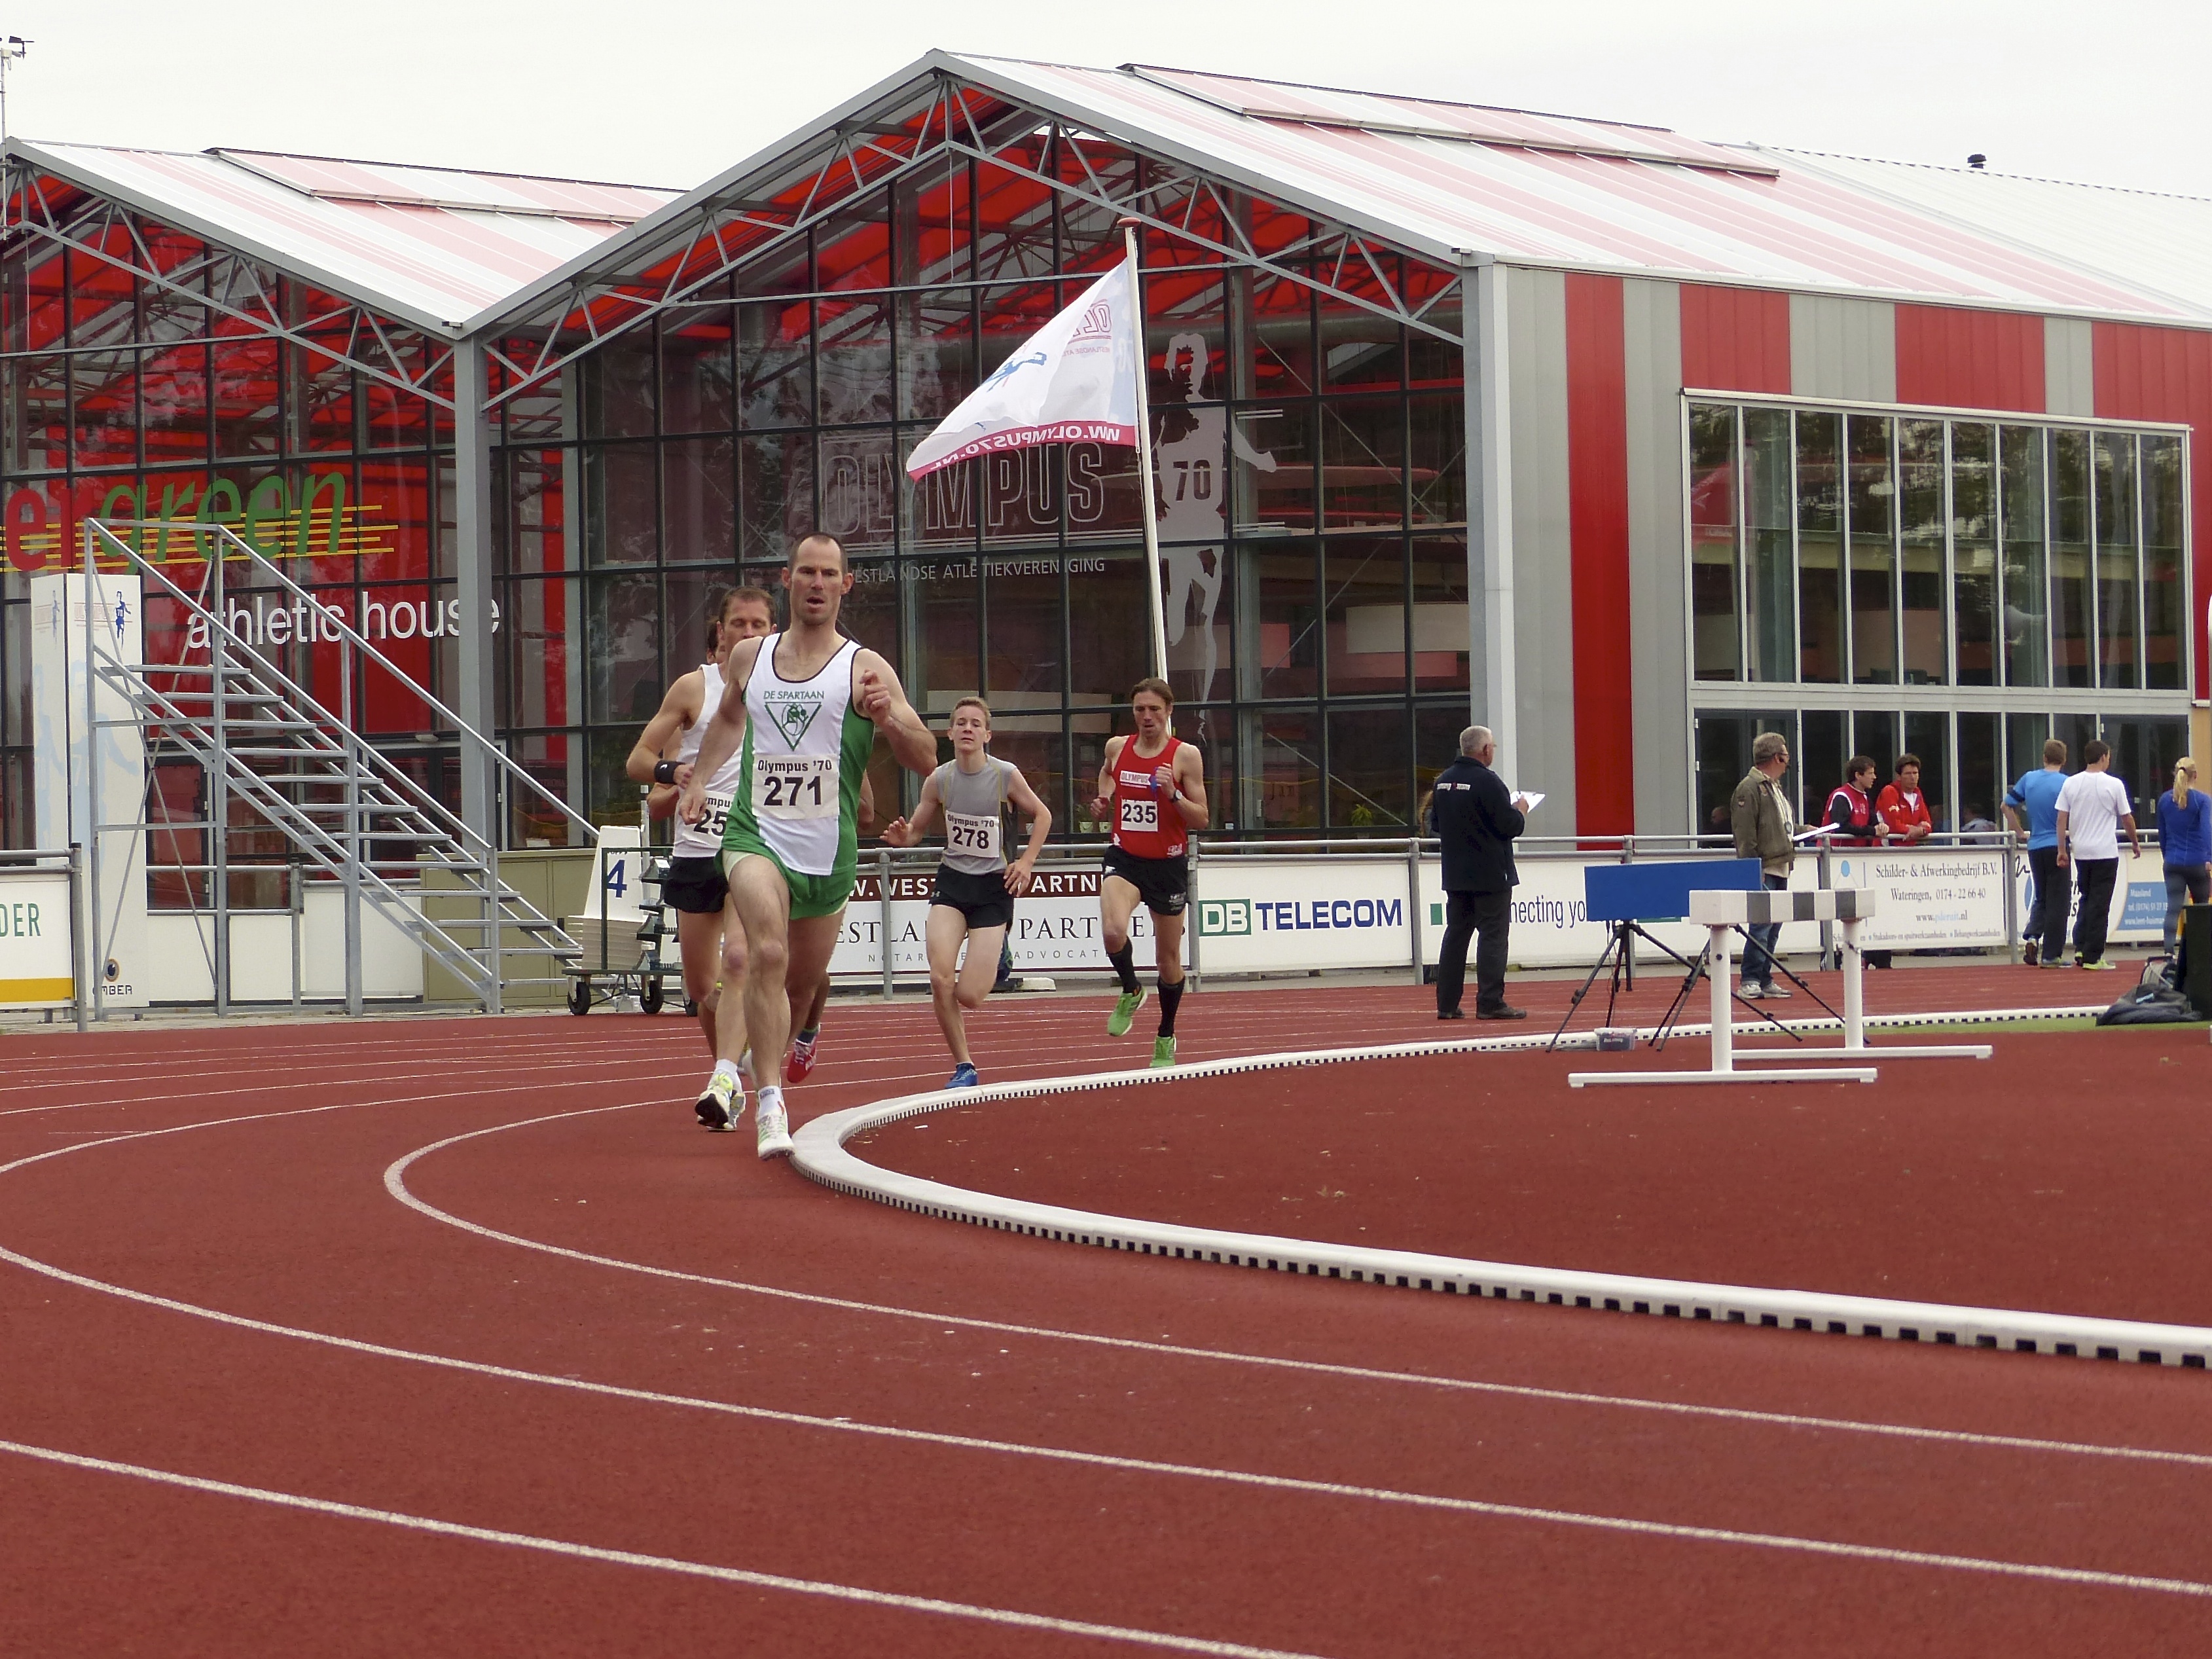
structure, sport, running, stadium, sports, athletics, sprint, trackandfield, 1500, sport venue, track and field athletics